Chapel of Sainte-Anne de Beaumont

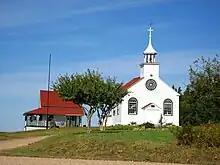
The chapel seen from the south

The Chapel of Sainte-Anne de Beaumont is a Catholic place of worship, classified as a provincial historic site, located in the hamlet of Beaumont, Memramcook, New Brunswick, Canada. It is a Georgian-style wooden building, built in 1842 by the Mi'kmaq of Fort Folly. The site also includes a presbytery, cemetery and monuments.